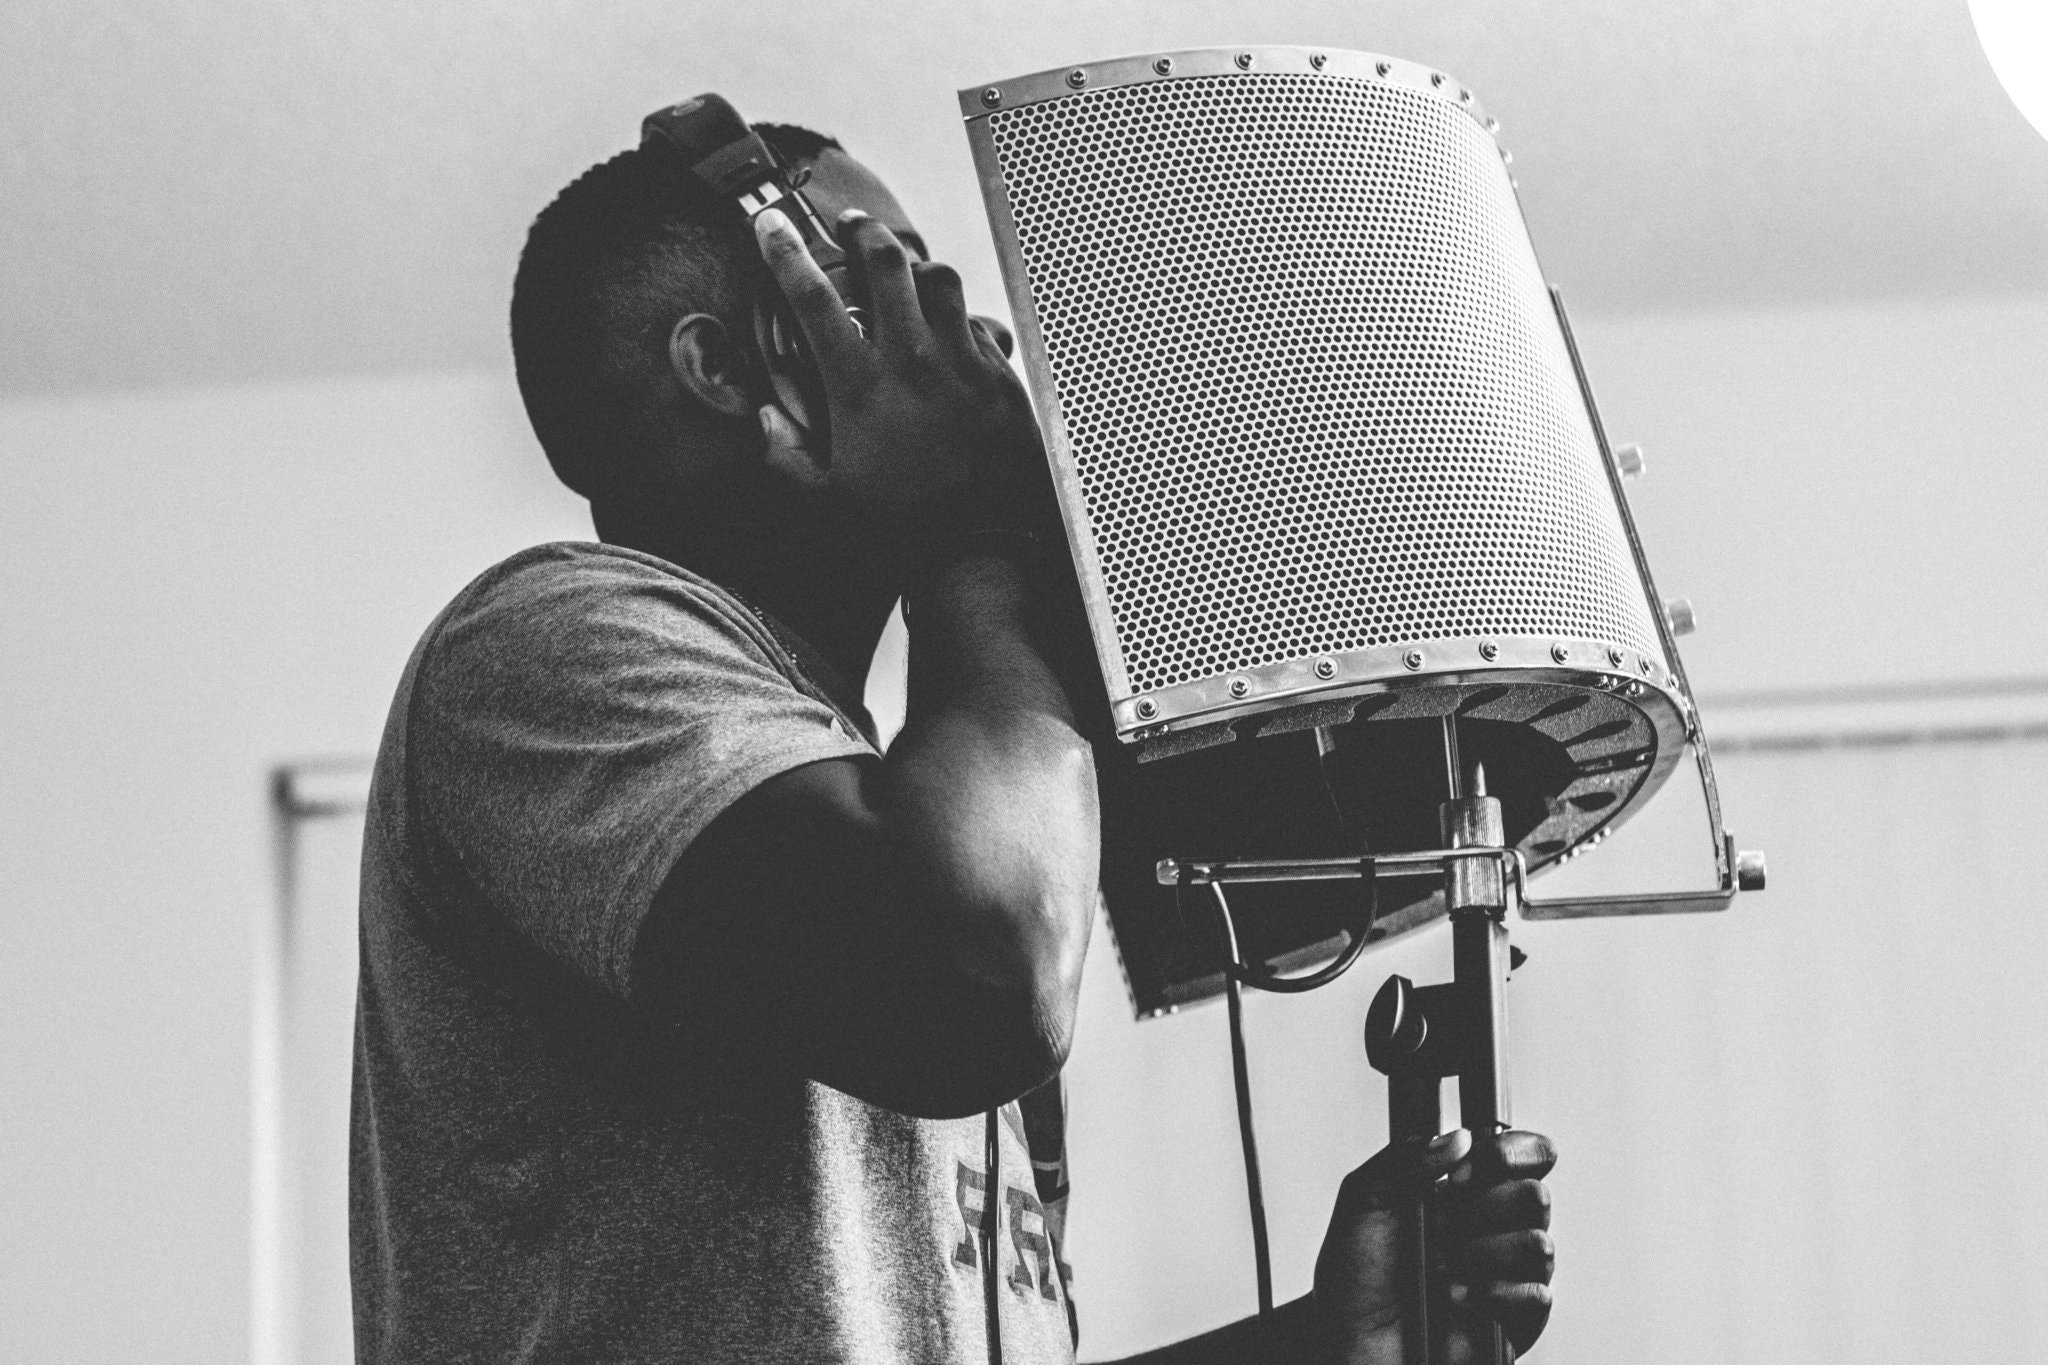
photography, microphone, music